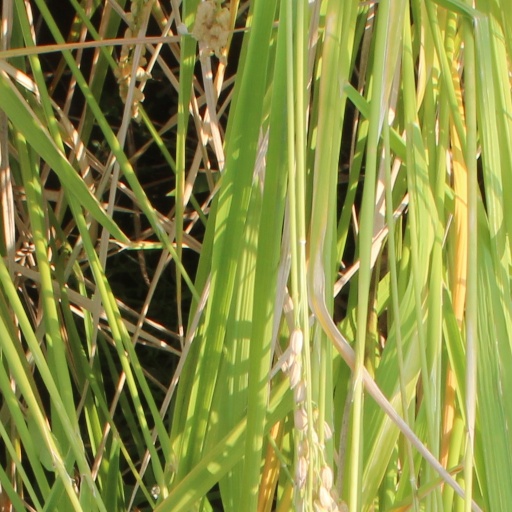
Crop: rice